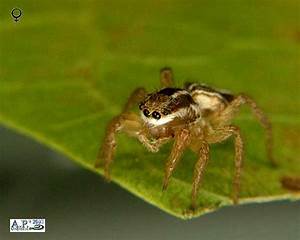
Label: spider